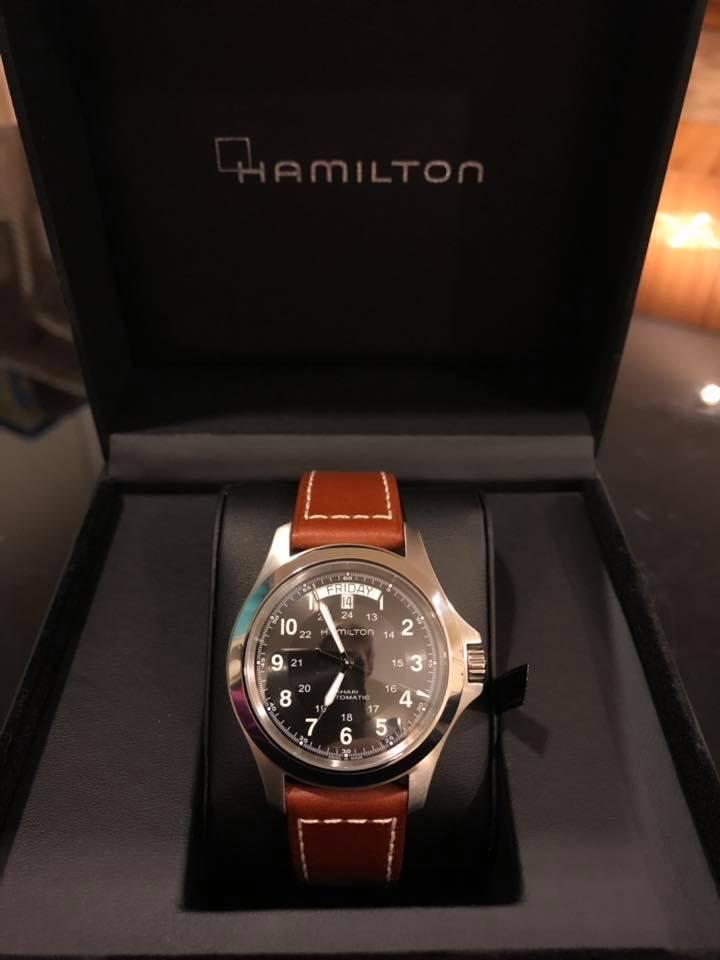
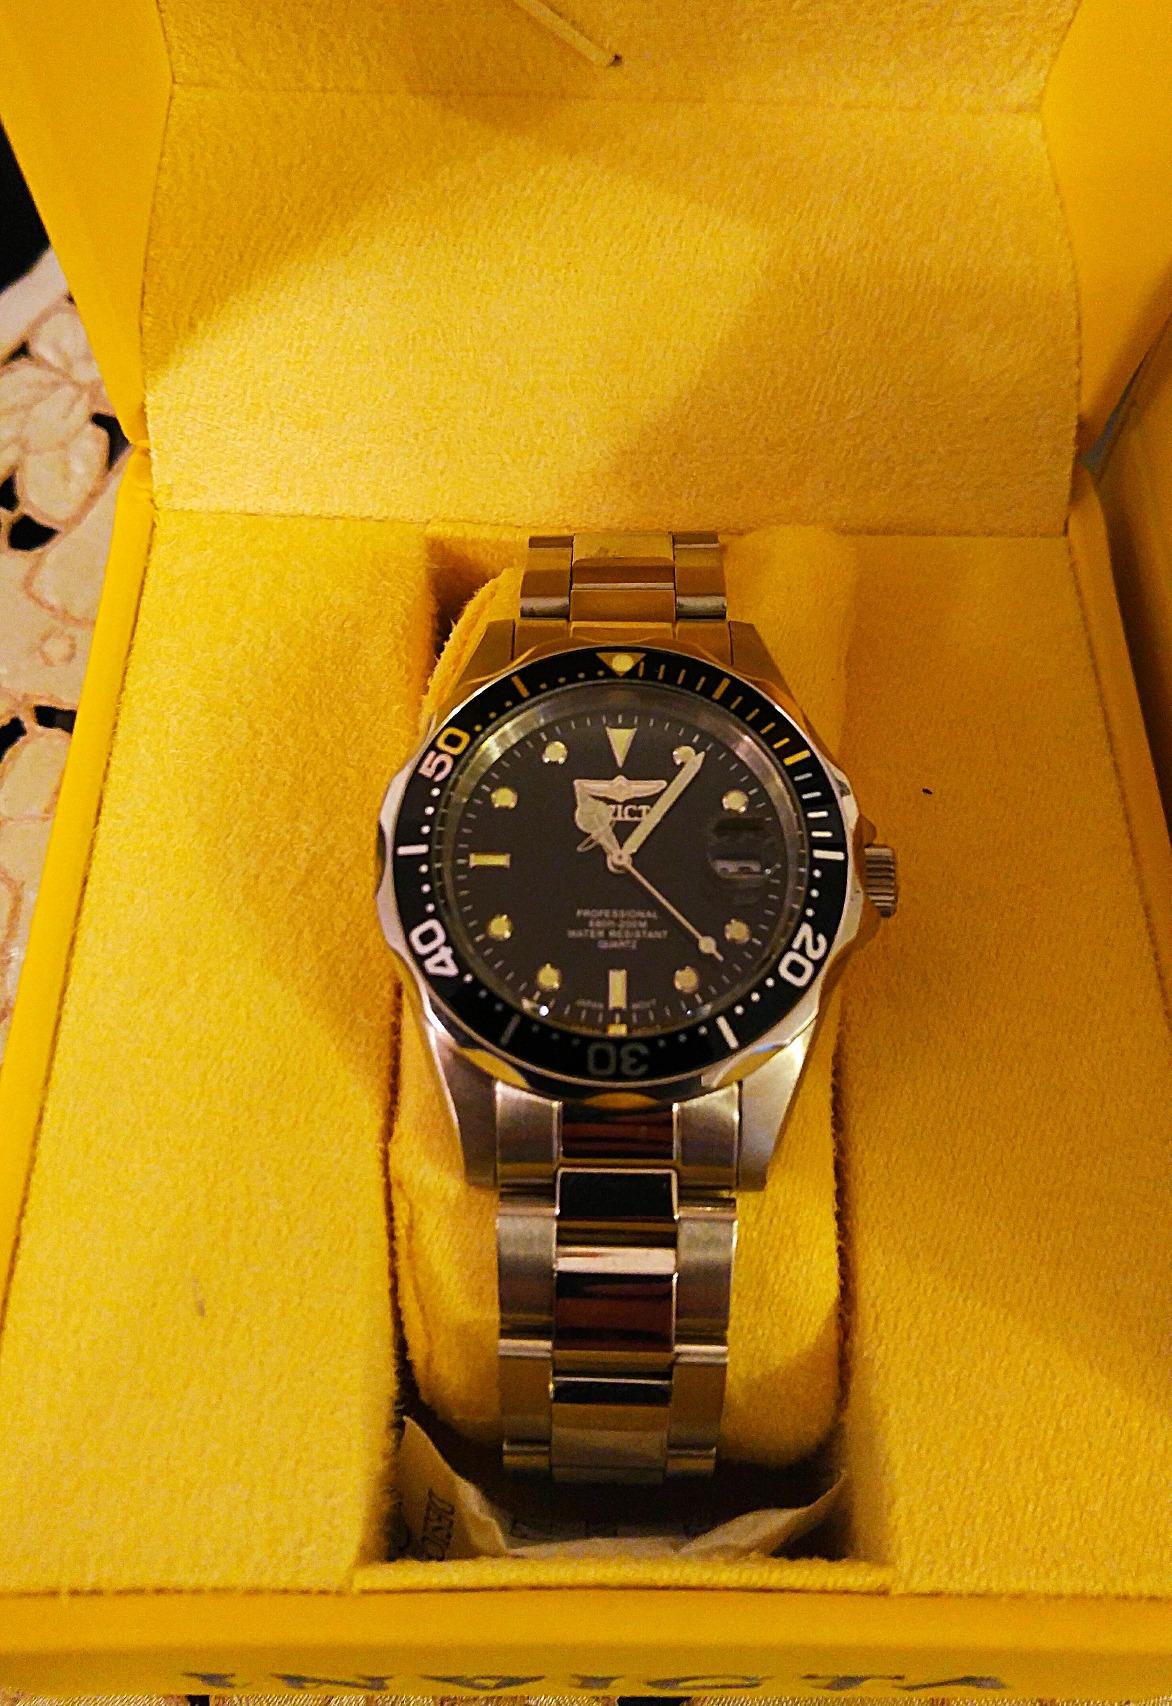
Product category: accessories_watch
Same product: no